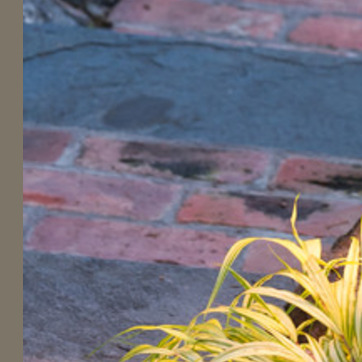
Material: brick